Jenny Marra

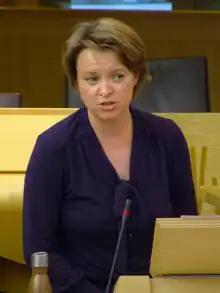
Marra in 2019

Jennifer Margaret Marra (born 6 November 1977) is a Scottish politician who served as convener of the Public Audit Committee. A member of the Scottish Labour Party, she was a Member of the Scottish Parliament (MSP) for the North East Scotland region from 2011 to 2021.